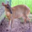
Label: deer